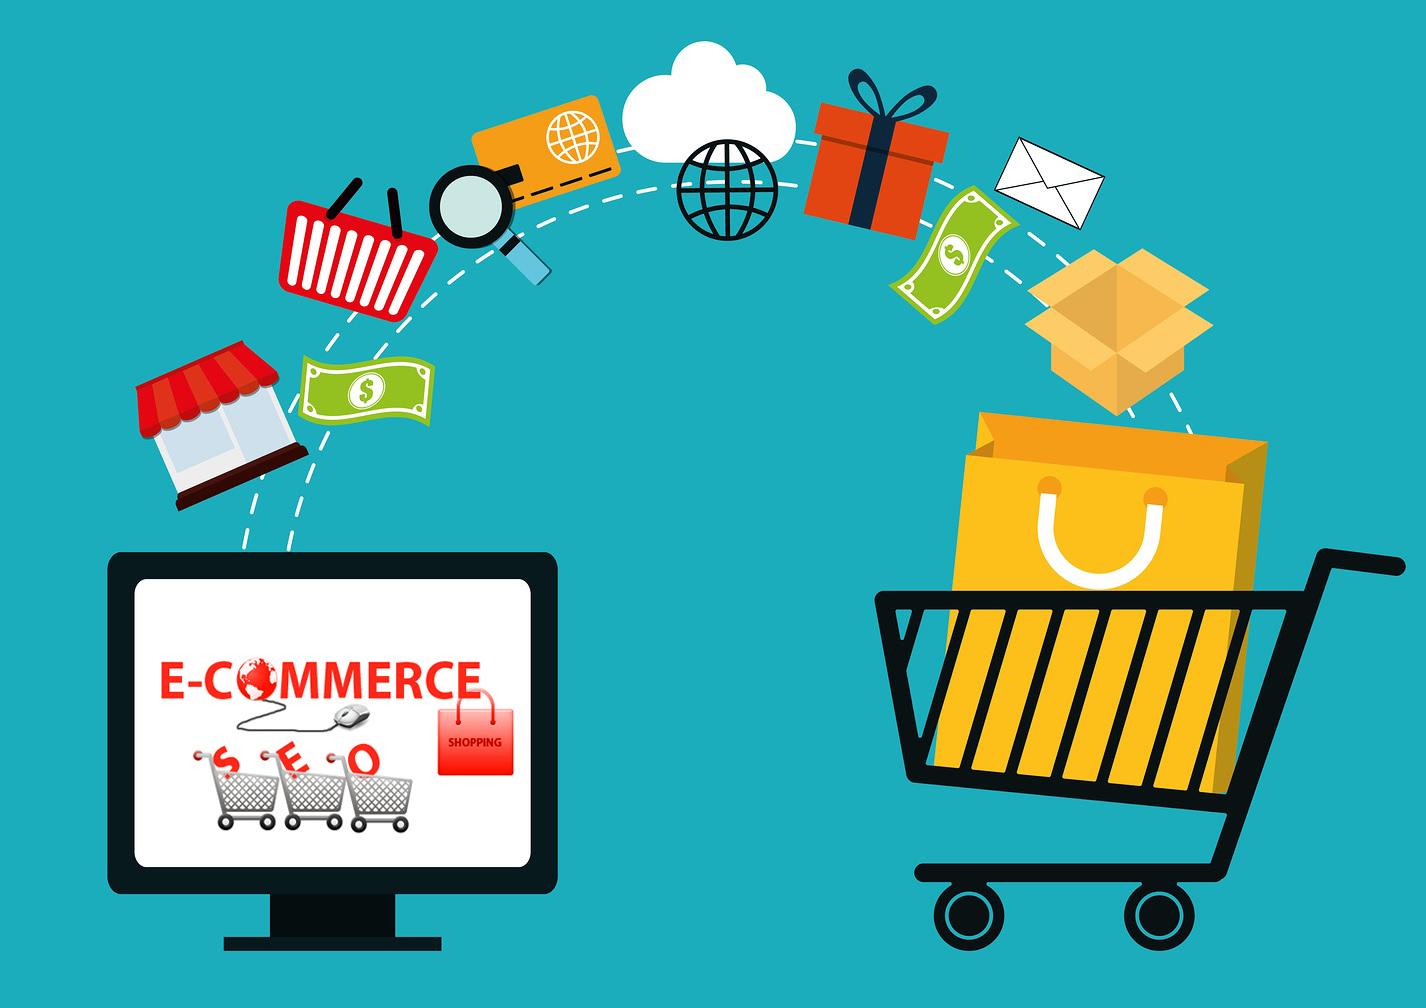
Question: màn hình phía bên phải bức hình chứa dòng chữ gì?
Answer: e-commerce seo